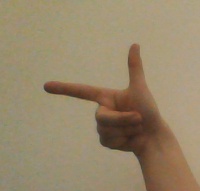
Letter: yaa